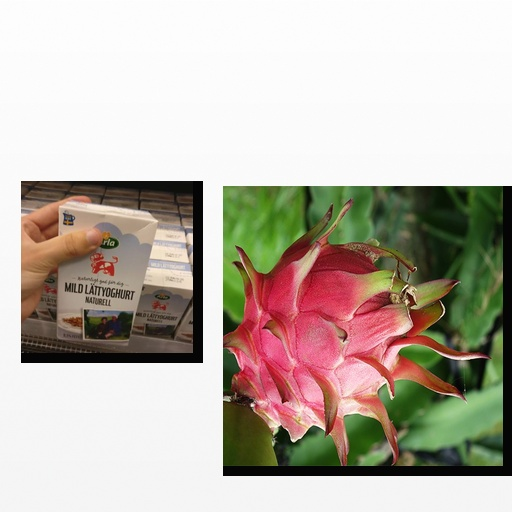
Food items: natural_low_fat_yogurt, dragon_fruit